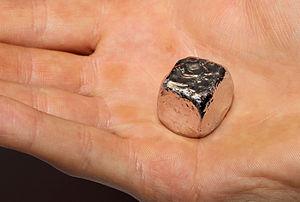
Le rhodium est l’élément chimique de numéro atomique 45 et de symbole Rh.